Describe the emotion expressed in this image:  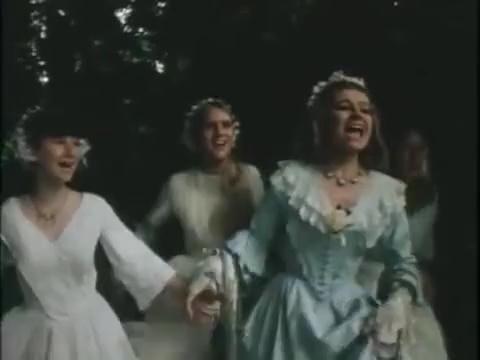
This person displays Pain, valence and arousal with moderate intensity.